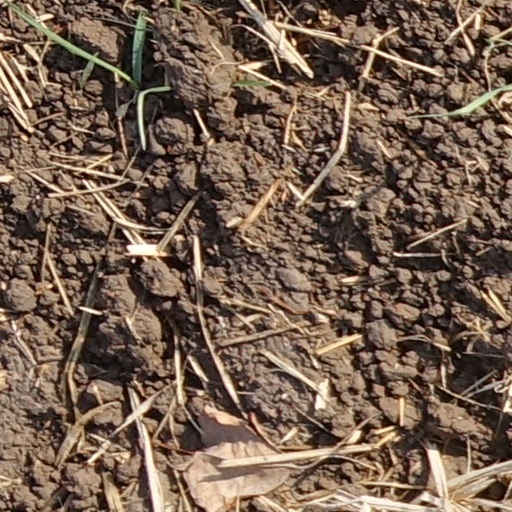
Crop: wheat